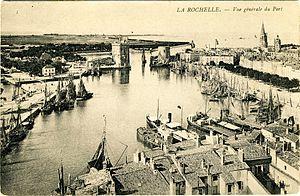
Vue générale du port de La Rochelle (France). Carte postale ancienne de date inconnue, expédiée de La Rochelle à destination de Paris le 14 août 1906.
L’église Saint-Sauveur est une église de style Louis XIII reconstruite à la fin du XVIIᵉ siècle sur une église primitive du XIIᵉ siècle dans la ville de La Rochelle. Située quai Maubec, en retrait et à proximité du Vieux-Port, elle est placée sous l'invocation du saint Sauveur.
Le Vieux-Port est le plus ancien port de La Rochelle et le cœur historique de cette ville de Charente-Maritime. La tour de la chaîne et la tour Saint-Nicolas gardent l'entrée de ce port médiéval.